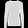
Label: Pullover